Brooskampers

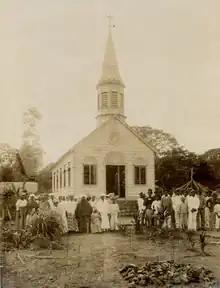
Church in Rorac (1900)

On 2 September 1863, a peace treaty was signed offering the tribe the abandoned plantations Klaverblad and Rorac. No "granman" (paramount chief) was appointed instead Broos and his brother Kaliko were installed as kabitens (captains).